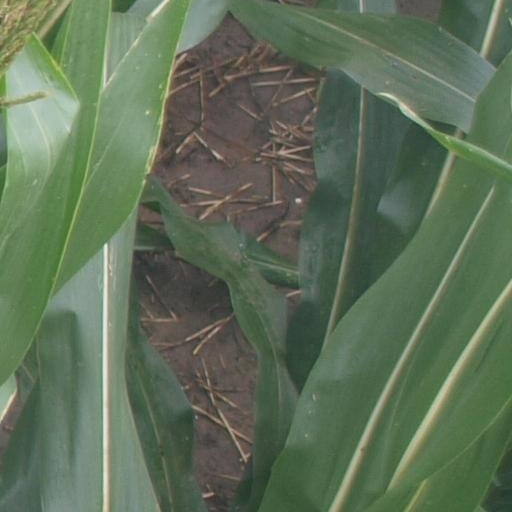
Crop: maize; corn